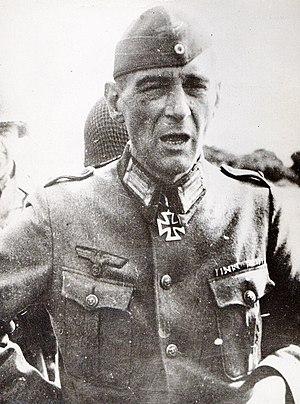
Kapitänleutnant Richard Seuss, commandant la garnison de la Kriegsmarine de Cézembre peu après se rédition le 2 septembre 1944
Le bombardement de Cézembre par les Alliés a lieu lors de la libération de Saint-Malo en août 1944.
Richard Seuss est un officier de la Kriegsmarine pendant la Seconde Guerre mondiale. À partir d'août 1942, il est le commandant de la Marine Artillerie Abteilung 608, l'unité de batteries d'artillerie de Marine protégeant Saint-Malo, dans le nord-est de la Bretagne. Après la libération de la ville par les troupes américaines, il résiste avec sa garnison pendant plusieurs semaines en août et septembre 1944 sur la petite île de Cézembre, au large de la cité malouine, malgré un bombardement intense de par les Alliés avant de finalement devoir se rendre. Il a reçu la Croix de Chevalier de la Croix de Fer avec feuilles de chêne et a été nommé deux fois dans le Wehrmachtbericht, le bulletin d'information quotidien radiophonique de la Wehrmacht, le 1ᵉʳ et le 3 septembre 1944 pour cette résistance.